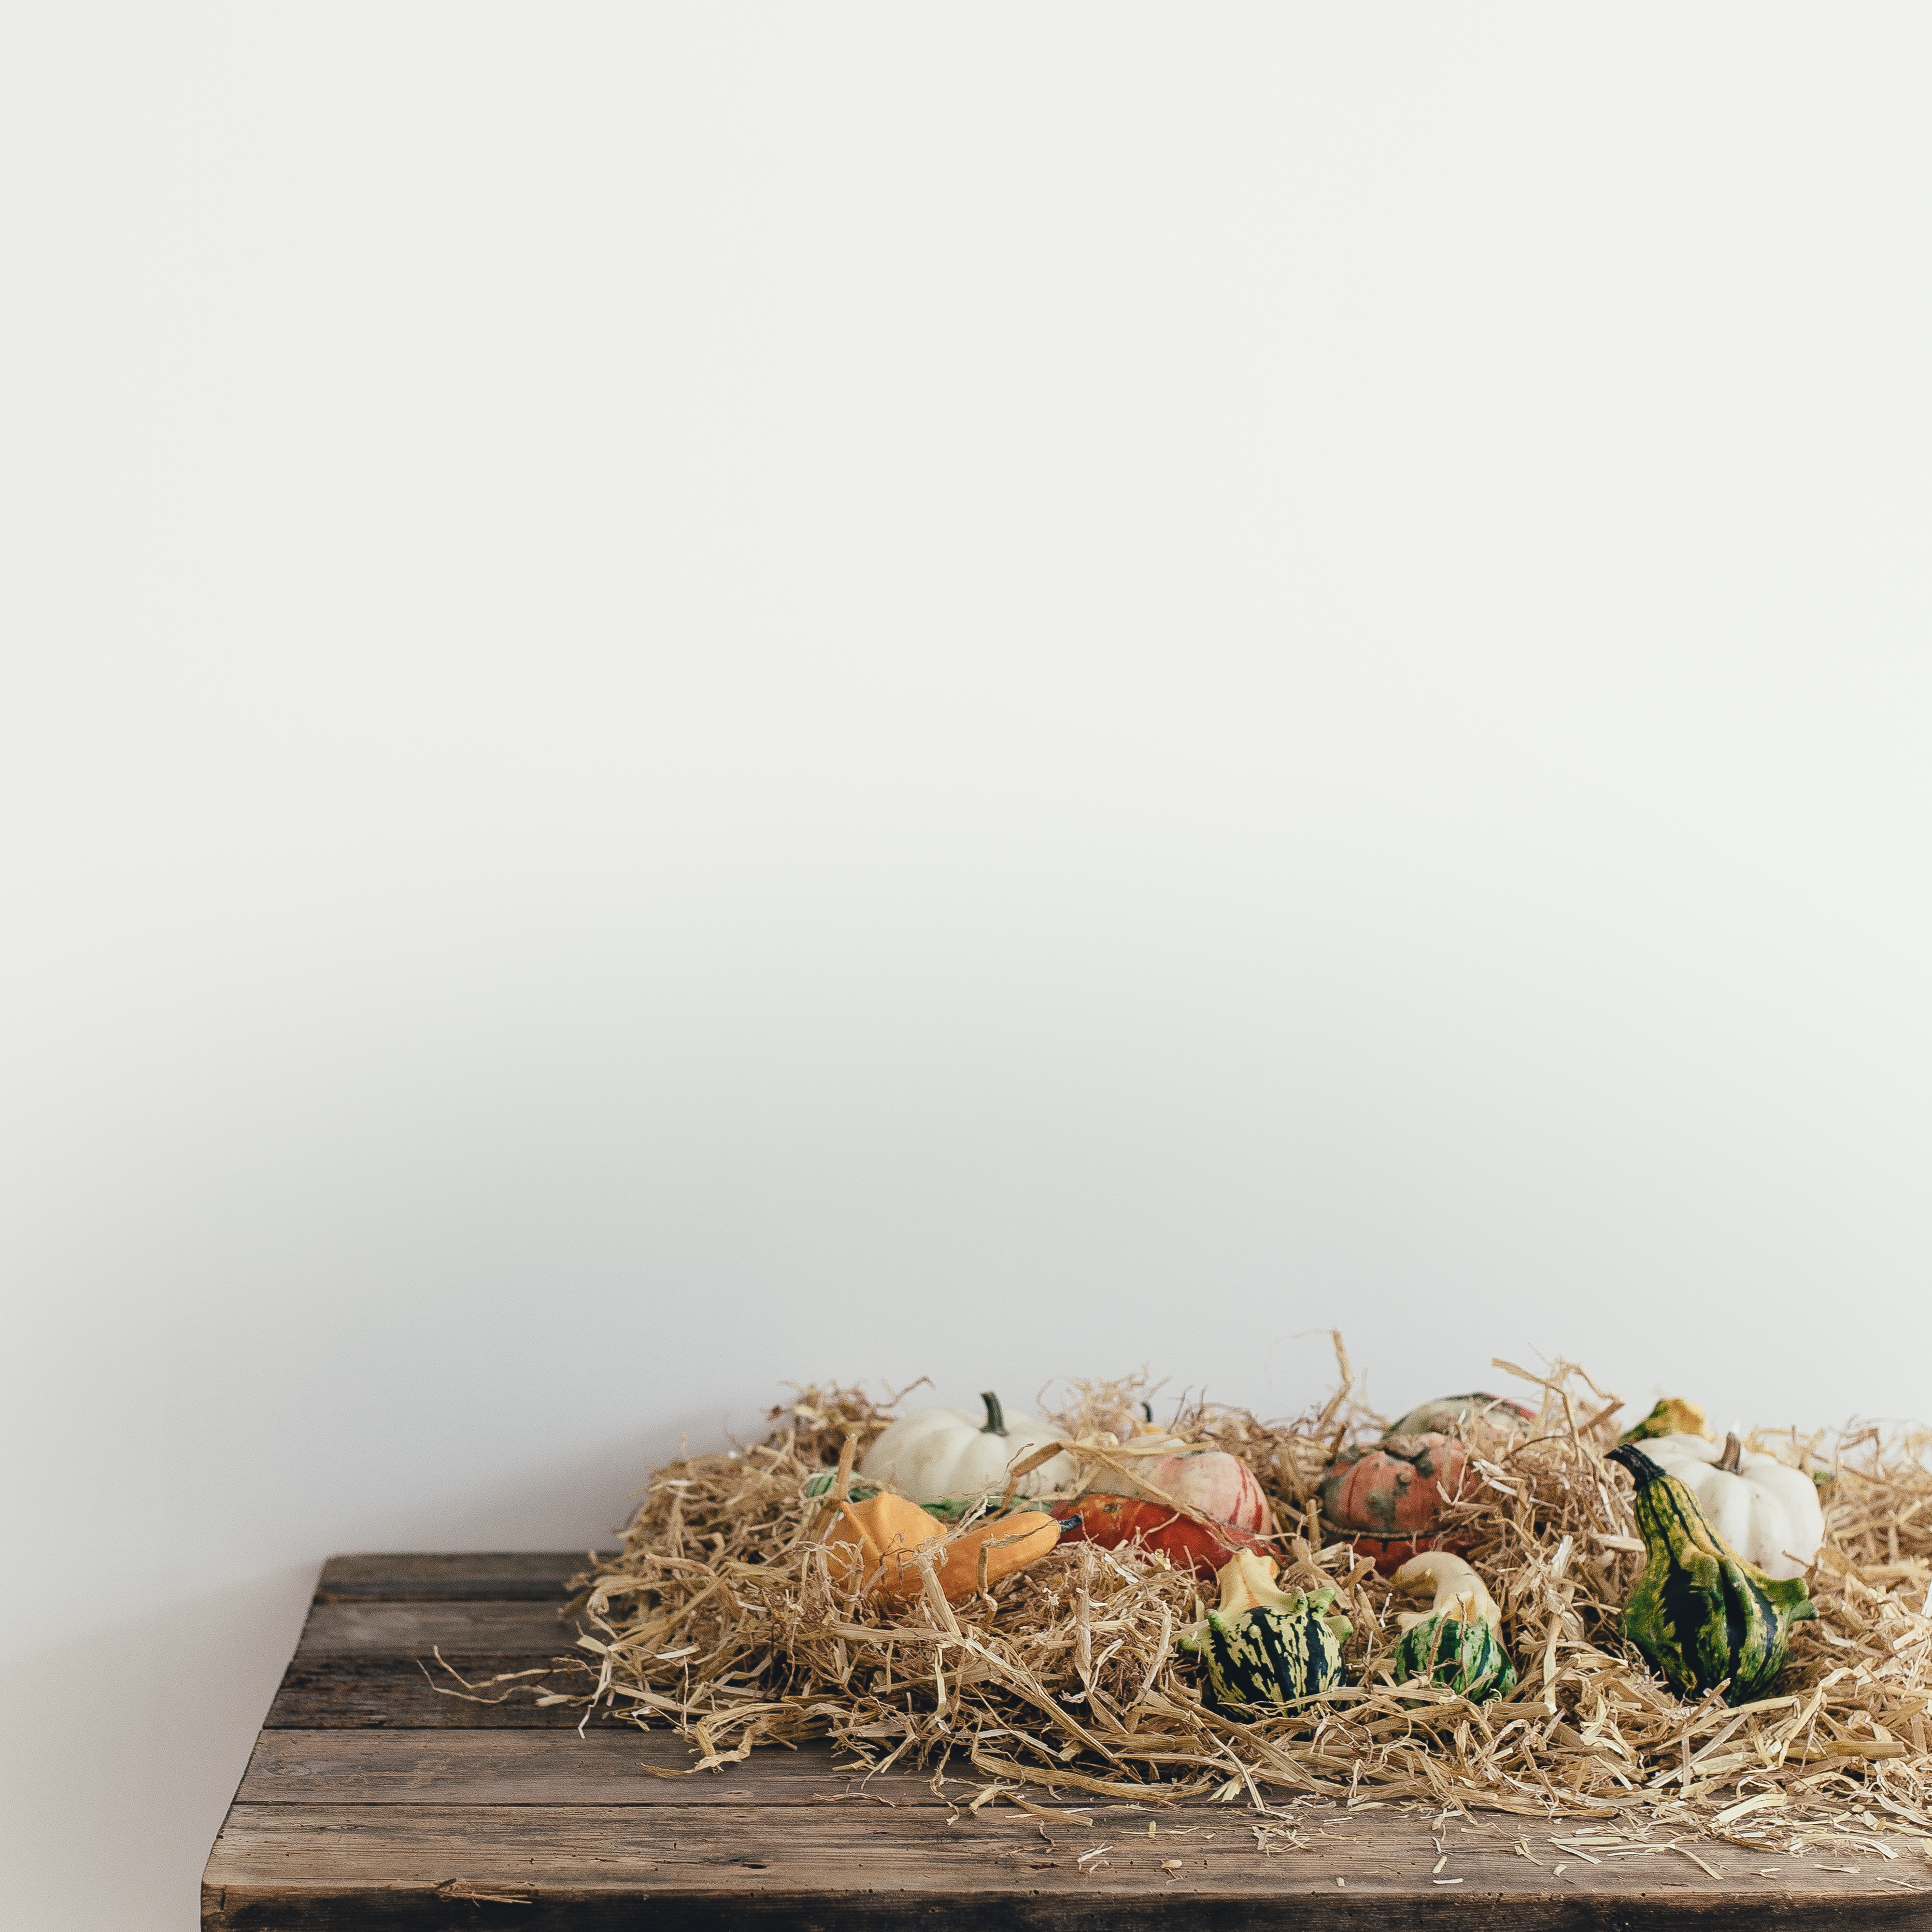
table, grass, wood, decoration, food, produce, vegetable, color, pumpkin, still life, squash, coconut, messy, nest, decorate, grass family